Astor House Hotel (Shanghai)

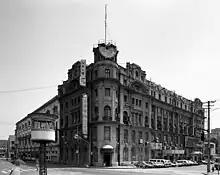
Astor House

The Astor House Hotel has been on the North Bund of Shanghai, by the northern end of the Waibaidu Bridge (the Garden Bridge in English), since 1858. The hotel is on a site and has a total building area of with 134 rooms and suites. It was a landmark in the Hongkou District and the centre of foreign social life before the opening of the Cathay Hotel. It occupies an entire block, and is across the road from the Russian Consulate. Previously, the consulates of Germany, the United States and Japan were also located in row up the row from the Hotel.